Saab two-stroke

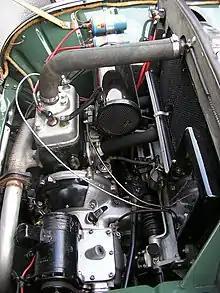
The two cylinder two-stroke engine in a Saab 92.

The first version was a displacement straight-twin that was transversely mounted in the 1950–1956 Saab 92. It produced and the car had a top speed of . For the 1954 model year the engine received a Solex 32BI carburetor and an improved ignition coil, which raised engine output to . It had some modern features not found in other cars of its time period, such as one ignition coil per cylinder.